New Guinea Volunteer Rifles

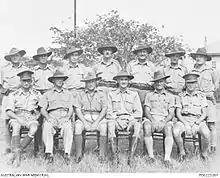
NGVR officers, 1940

The atmosphere in the battalion in the early days was one of enthusiasm, with many of the older members taking a leading role. In April and June two regular instructors from the Australian Instructional Corps were sent to Rabaul in order to improve the standard of training in the unit. By July 1940 it was spread thin, with an authorized strength of 226 men based at Rabaul, 151 at Wau, 85 at Bulolo, 39 at Salamaua and 19 at Madang, for a total establishment of 520. As the war with Germany and Italy continued in Europe, North Africa and the Middle East, Australian fears of Japanese intentions in Pacific grew. Yet with the bulk of Australian military and naval forces in the Middle East, defensive preparations remained limited. Two brigades from the 8th Division were subsequently dispatched to Singapore and then Malaya in February 1941, while a Militia battalion would be stationed between Port Moresby and Thursday Island, an AIF battalion would garrison Rabaul on New Britain, and the 8th Division's third brigade – less the battalion at Rabaul – would be dispersed piecemeal in Timor and Ambon. In July 1941 the 1st Independent Company was deployed to Kavieng on New Ireland in order to protect the airfield, while sections were sent to Namatanai in central New Ireland, Vila in the New Hebrides, Tulagi on Guadalcanal, Buka Passage in Bougainville, and Lorengau on Manus Island to act as observers. In early 1941 volcanic activity in the Rabaul area forced the government to move its administration to Lae, and NGVR's headquarters also moved at this time.